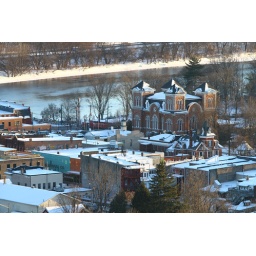
Big building is the Tioga County Courthouse. The shorter brick building in front of that with the pointy roof is the old jailhouse